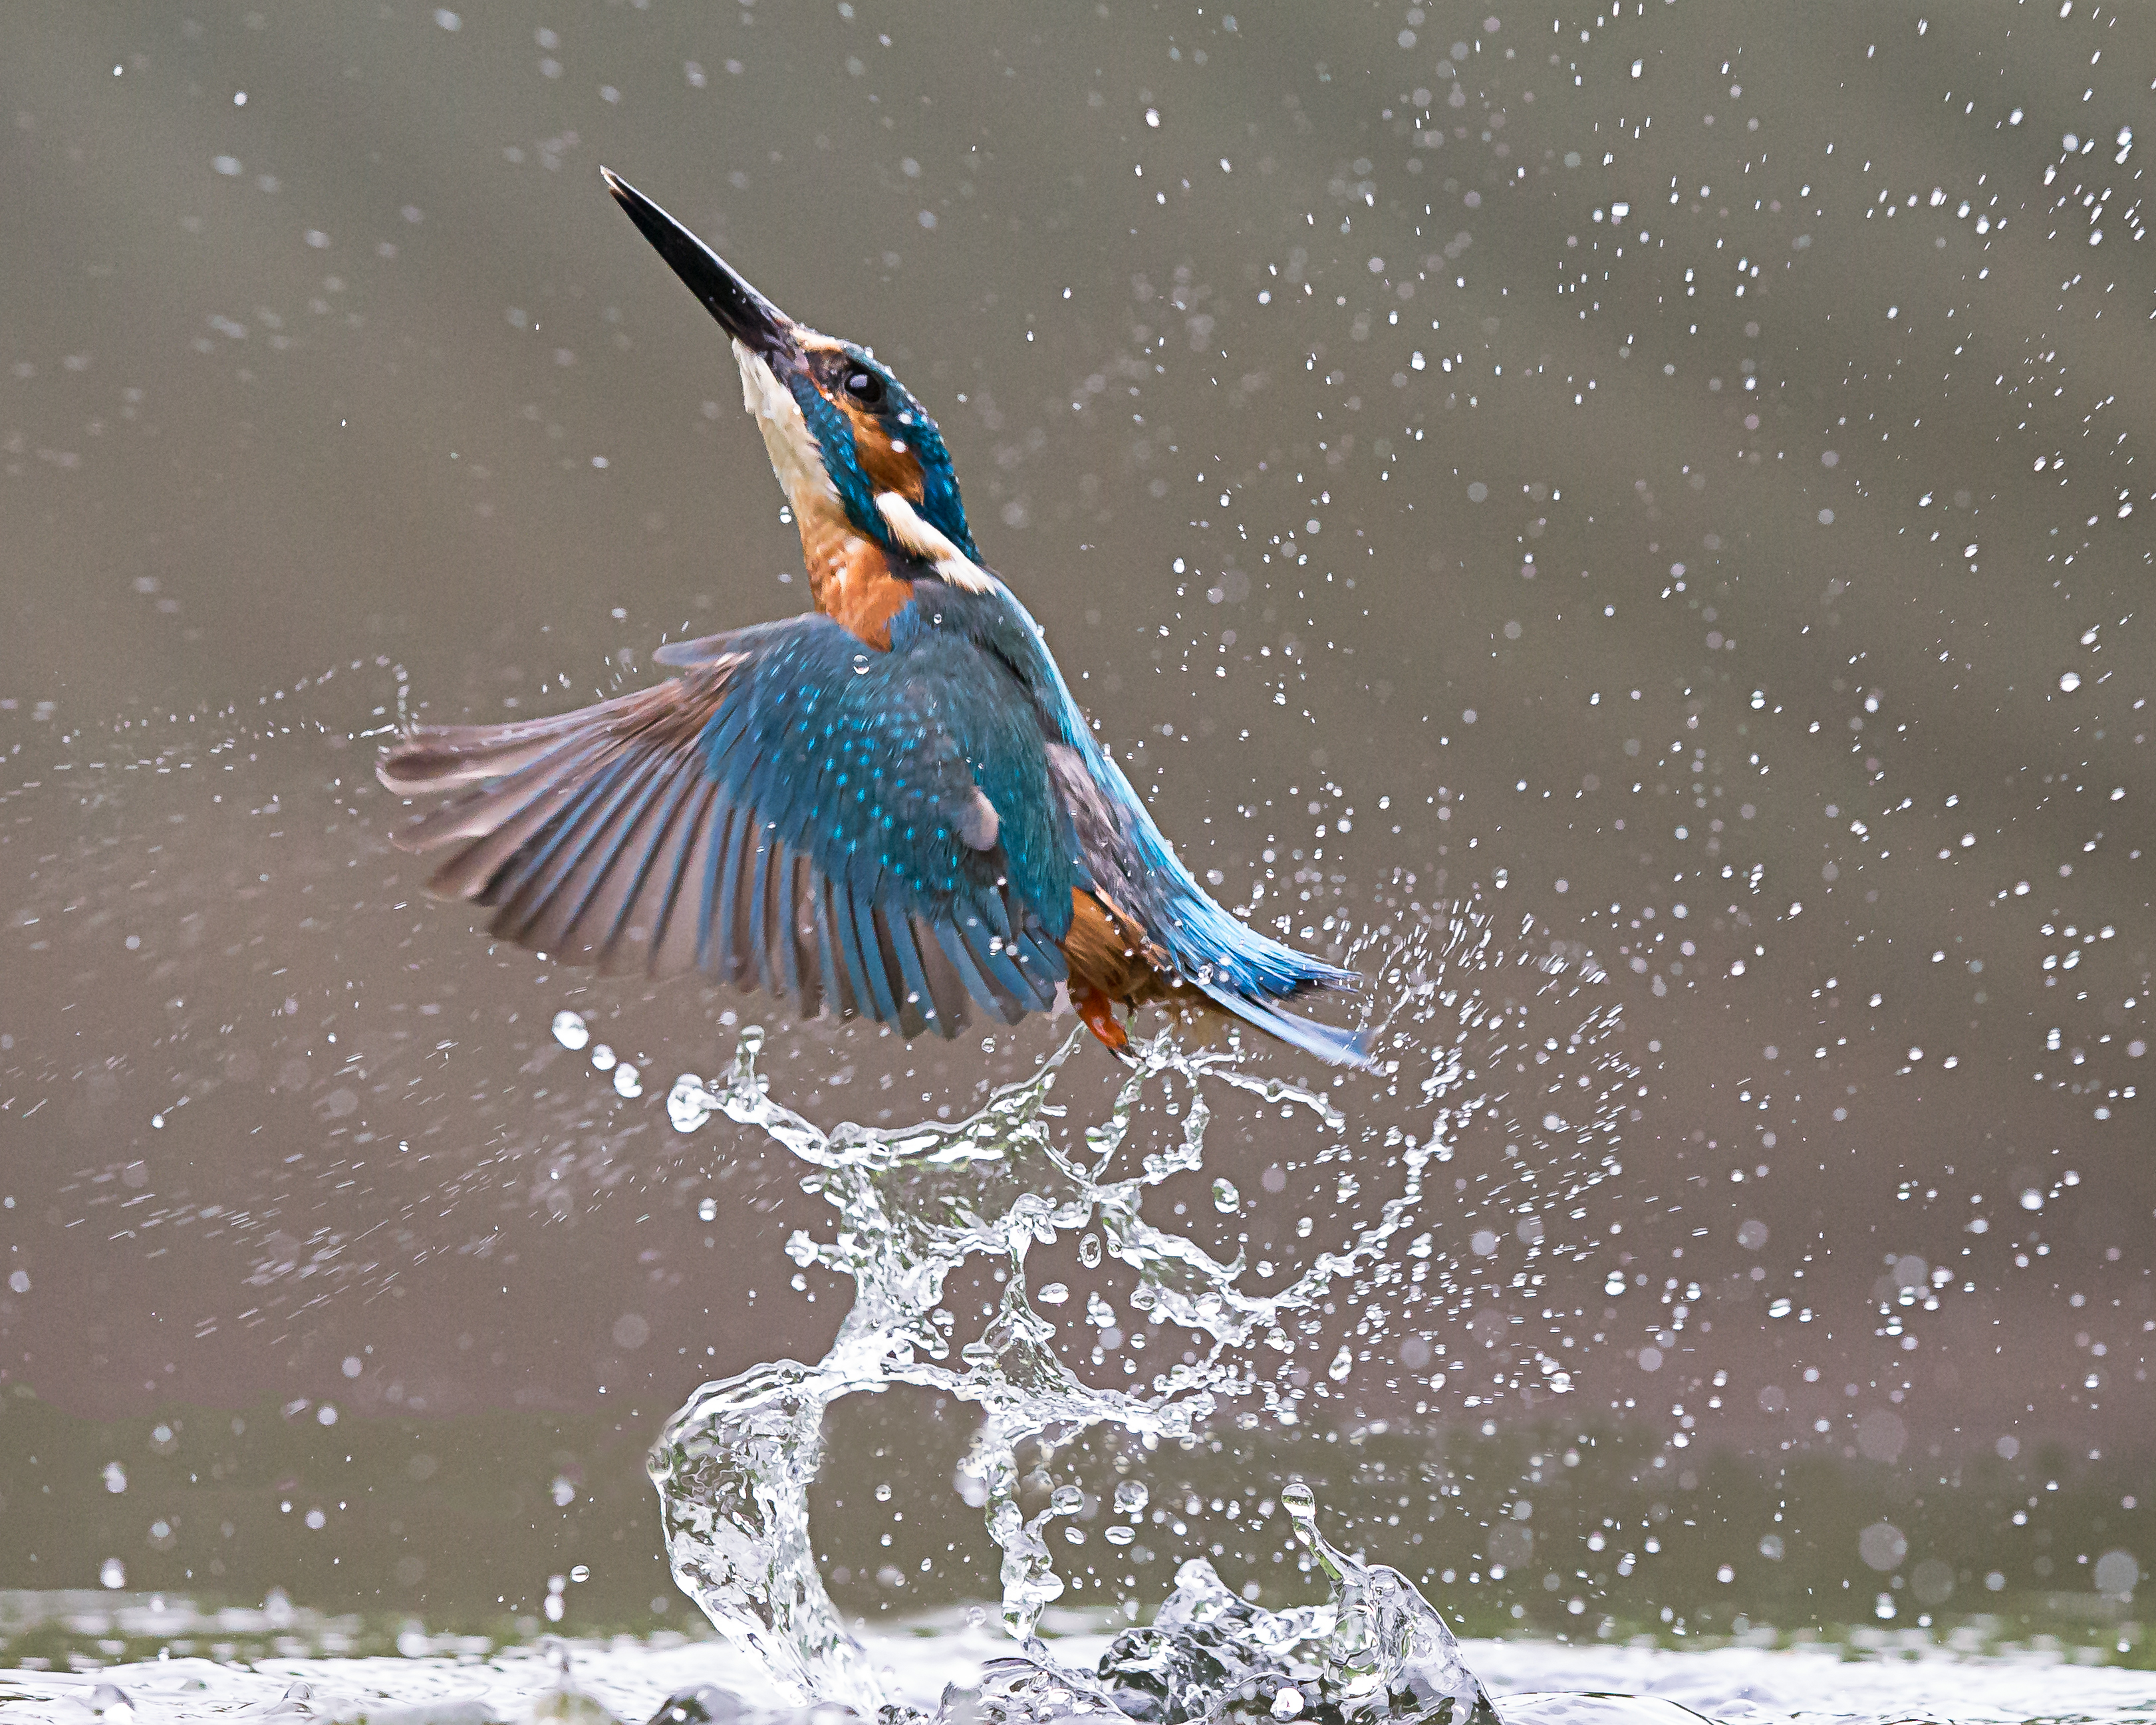
water, bird, wing, empty, duck, vertebrate, kingfisher, water bird, andymorffew, morffew, naturethroughthelens, nofish, missed, perching bird